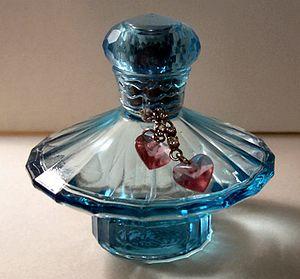
Un grand nombre de produits ont été élaborés et approuvés par l'artiste américaine Britney Spears. Ceux-ci comprenant des livres, jeux vidéo, poupées, vêtements, des parfums et autres produits.